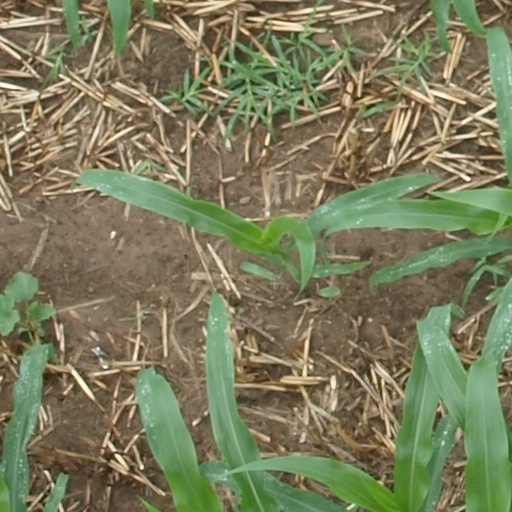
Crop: maize; corn